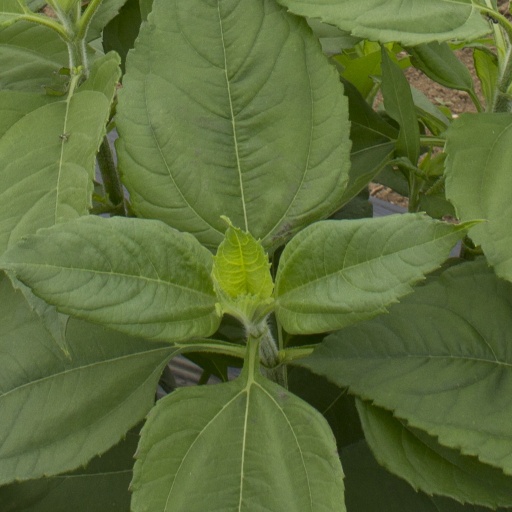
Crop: Jerusalem artichoke